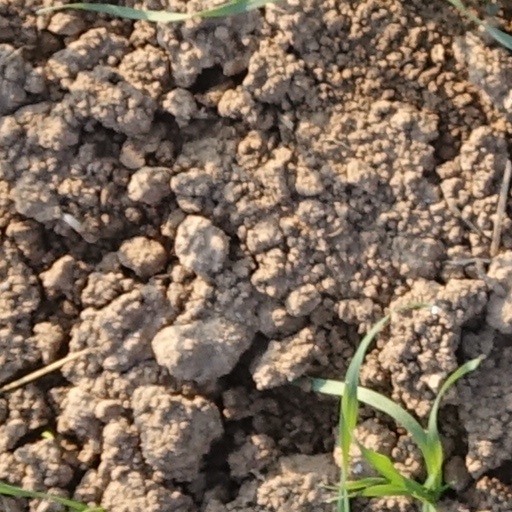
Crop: wheat